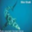
Label: shark